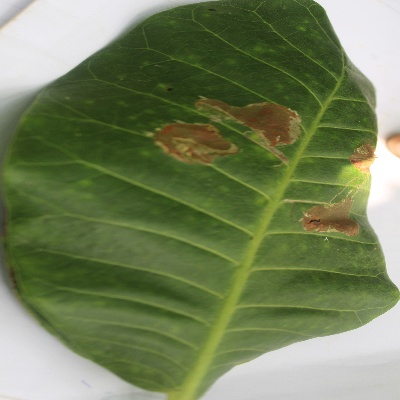
Crop: Cashew
Condition: leaf miner